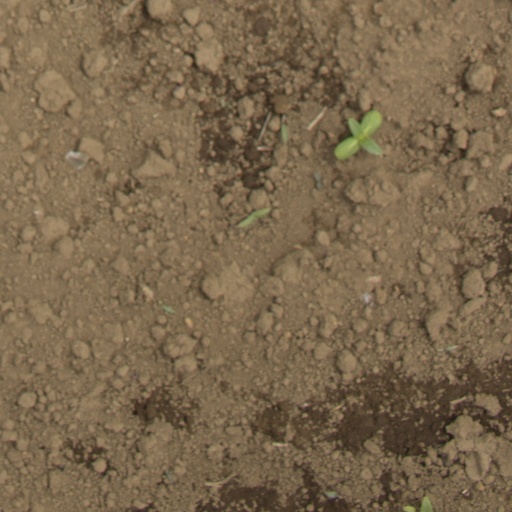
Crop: Jerusalem artichoke